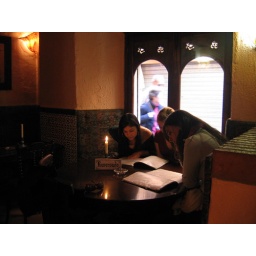
A small tea house on a tiny street in Granada.